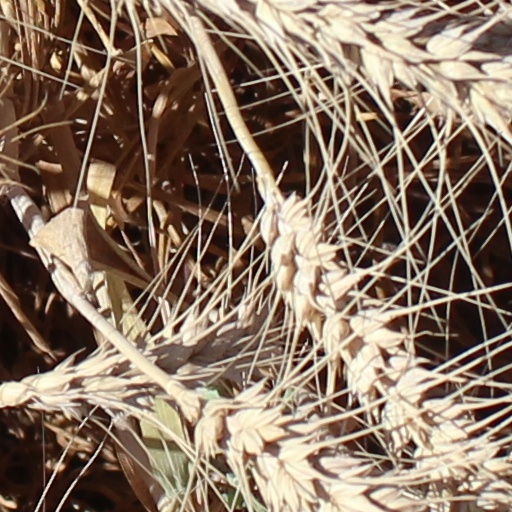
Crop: wheat